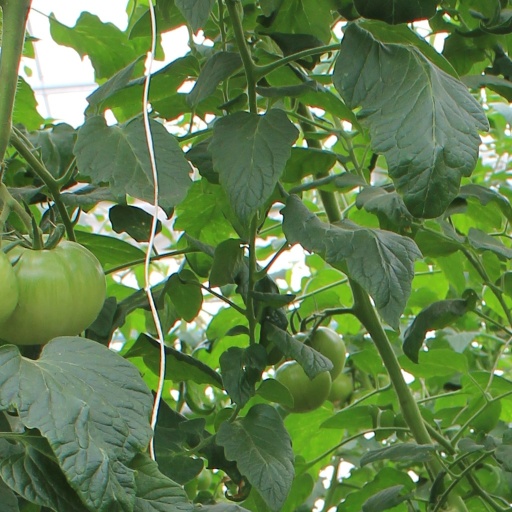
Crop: tomato